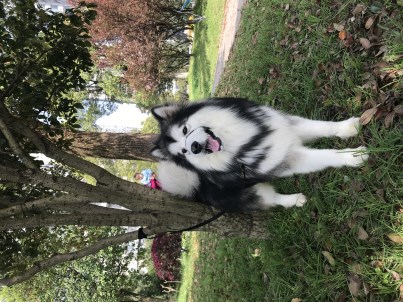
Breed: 1324-n000004-malamute